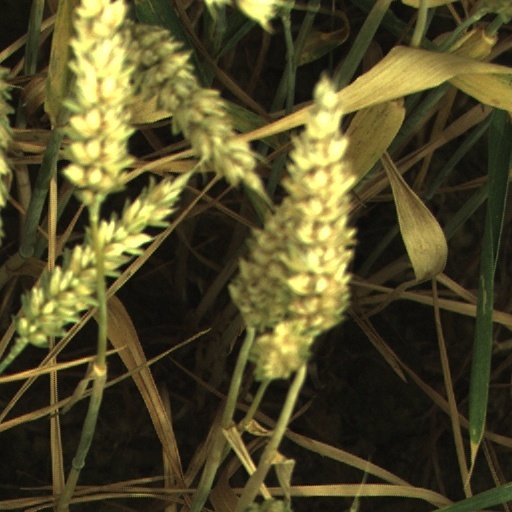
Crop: wheat